Francisco Jerónimo

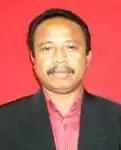
Jerónimo in 2007

In the 2007 Parliamentary election, Jerónimo was re-elected from 21st place on the FRETILIN list. During the subsequent legislative period, he was a member of the Committee for Health, Education and Culture (Committee F). In the 2012 parliamentary election, Jerónimo did not stand as a candidate.